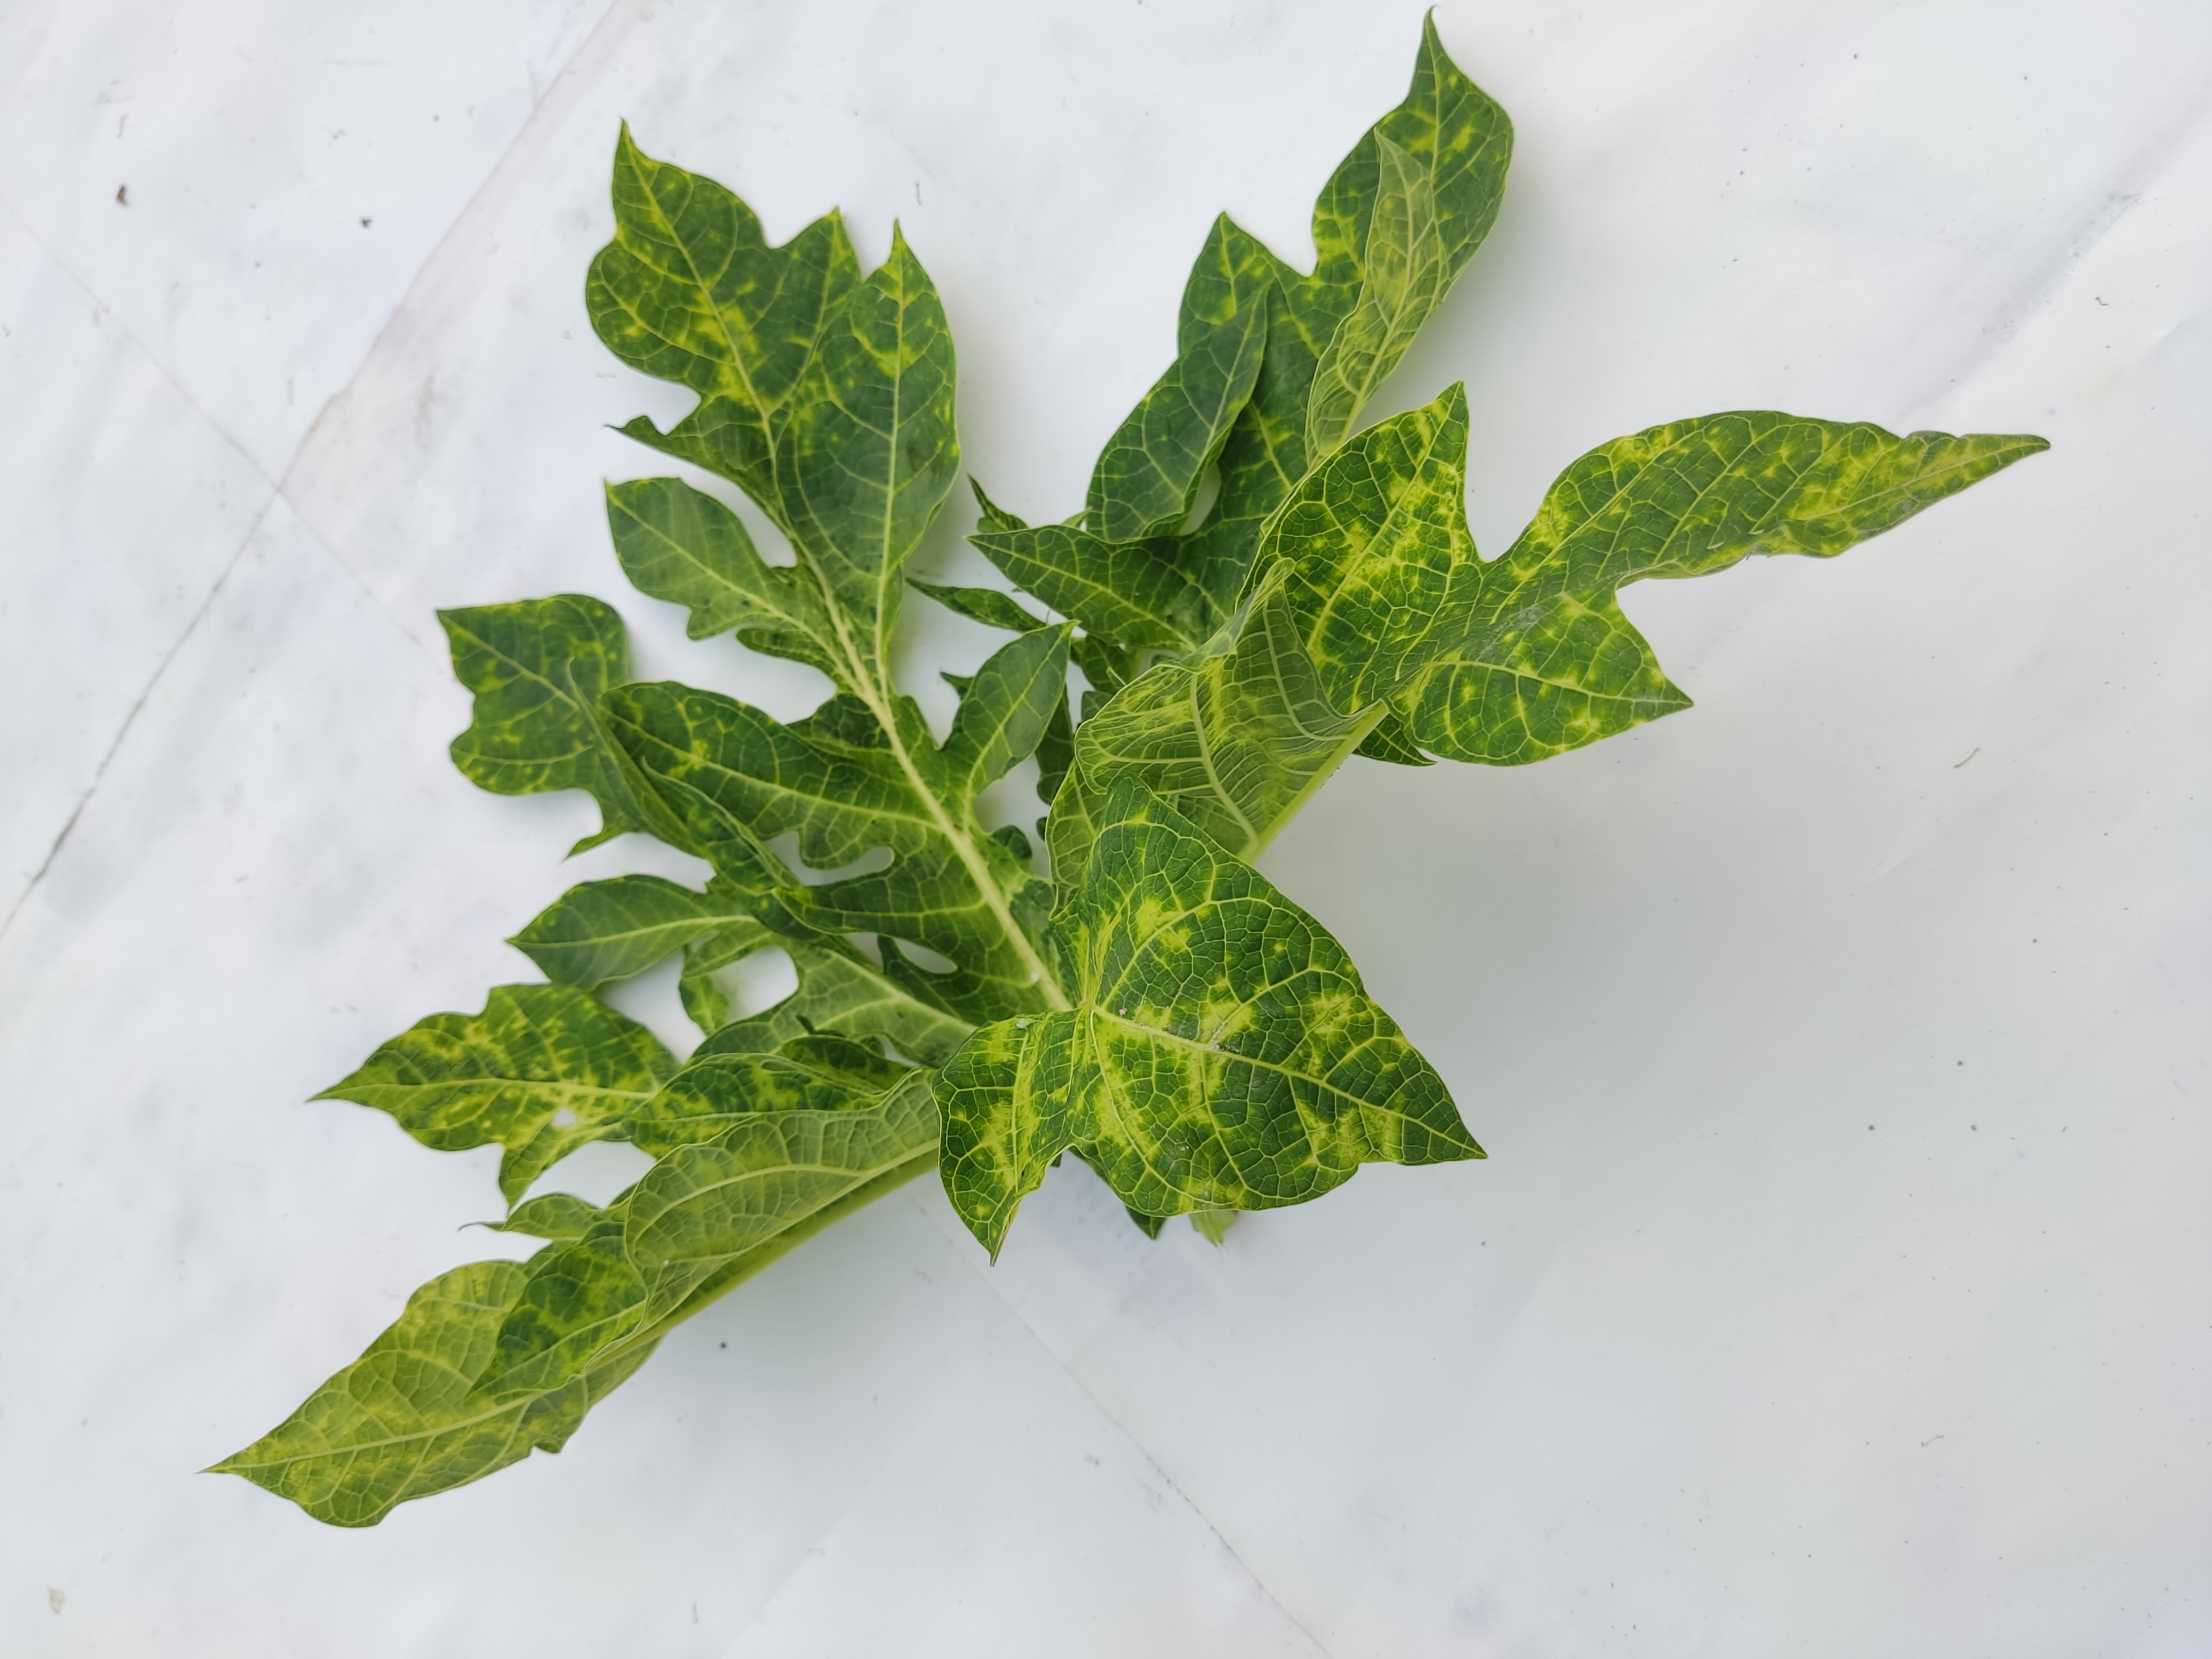
Label: Mosaic